Olaf Nikolas Olsen

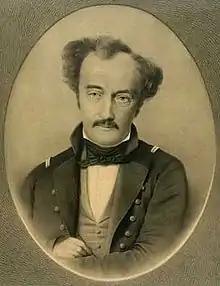
Olaf Nikolas Olsen

Olaf Nikolas Olsen (4 March 1794 – 19 December 1848, also spelt "Oluf Nicolai" or "Nicolaj") was a cartographer and an officer of the Danish army. He taught cartography at the Royal Cadet School and from 1830 on also at the new Army Academy. In 1836 was made a member of the General Staff, and in 1842 he was named head of the topographic department of the staff, with the rank of a Major. In 1848, he was promoted to the rank of colonel.